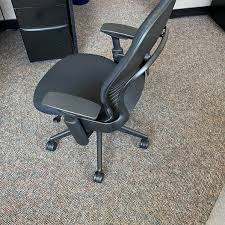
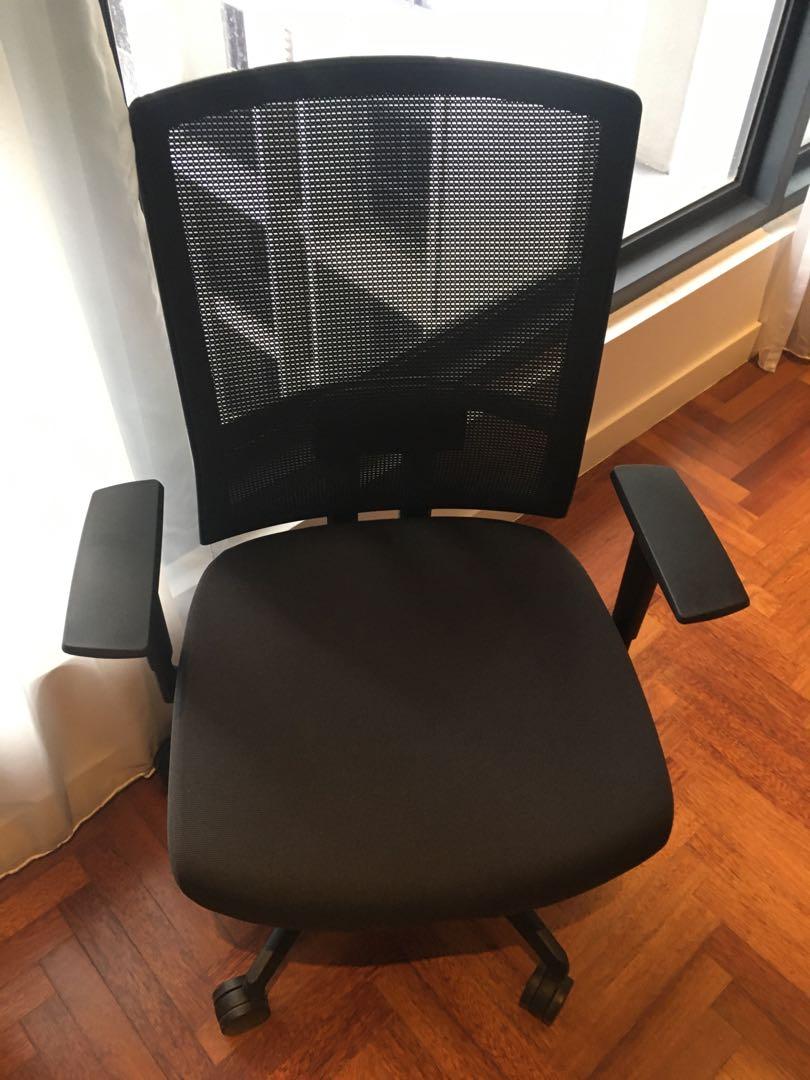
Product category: items_chair
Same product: no